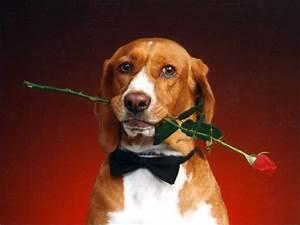
dog